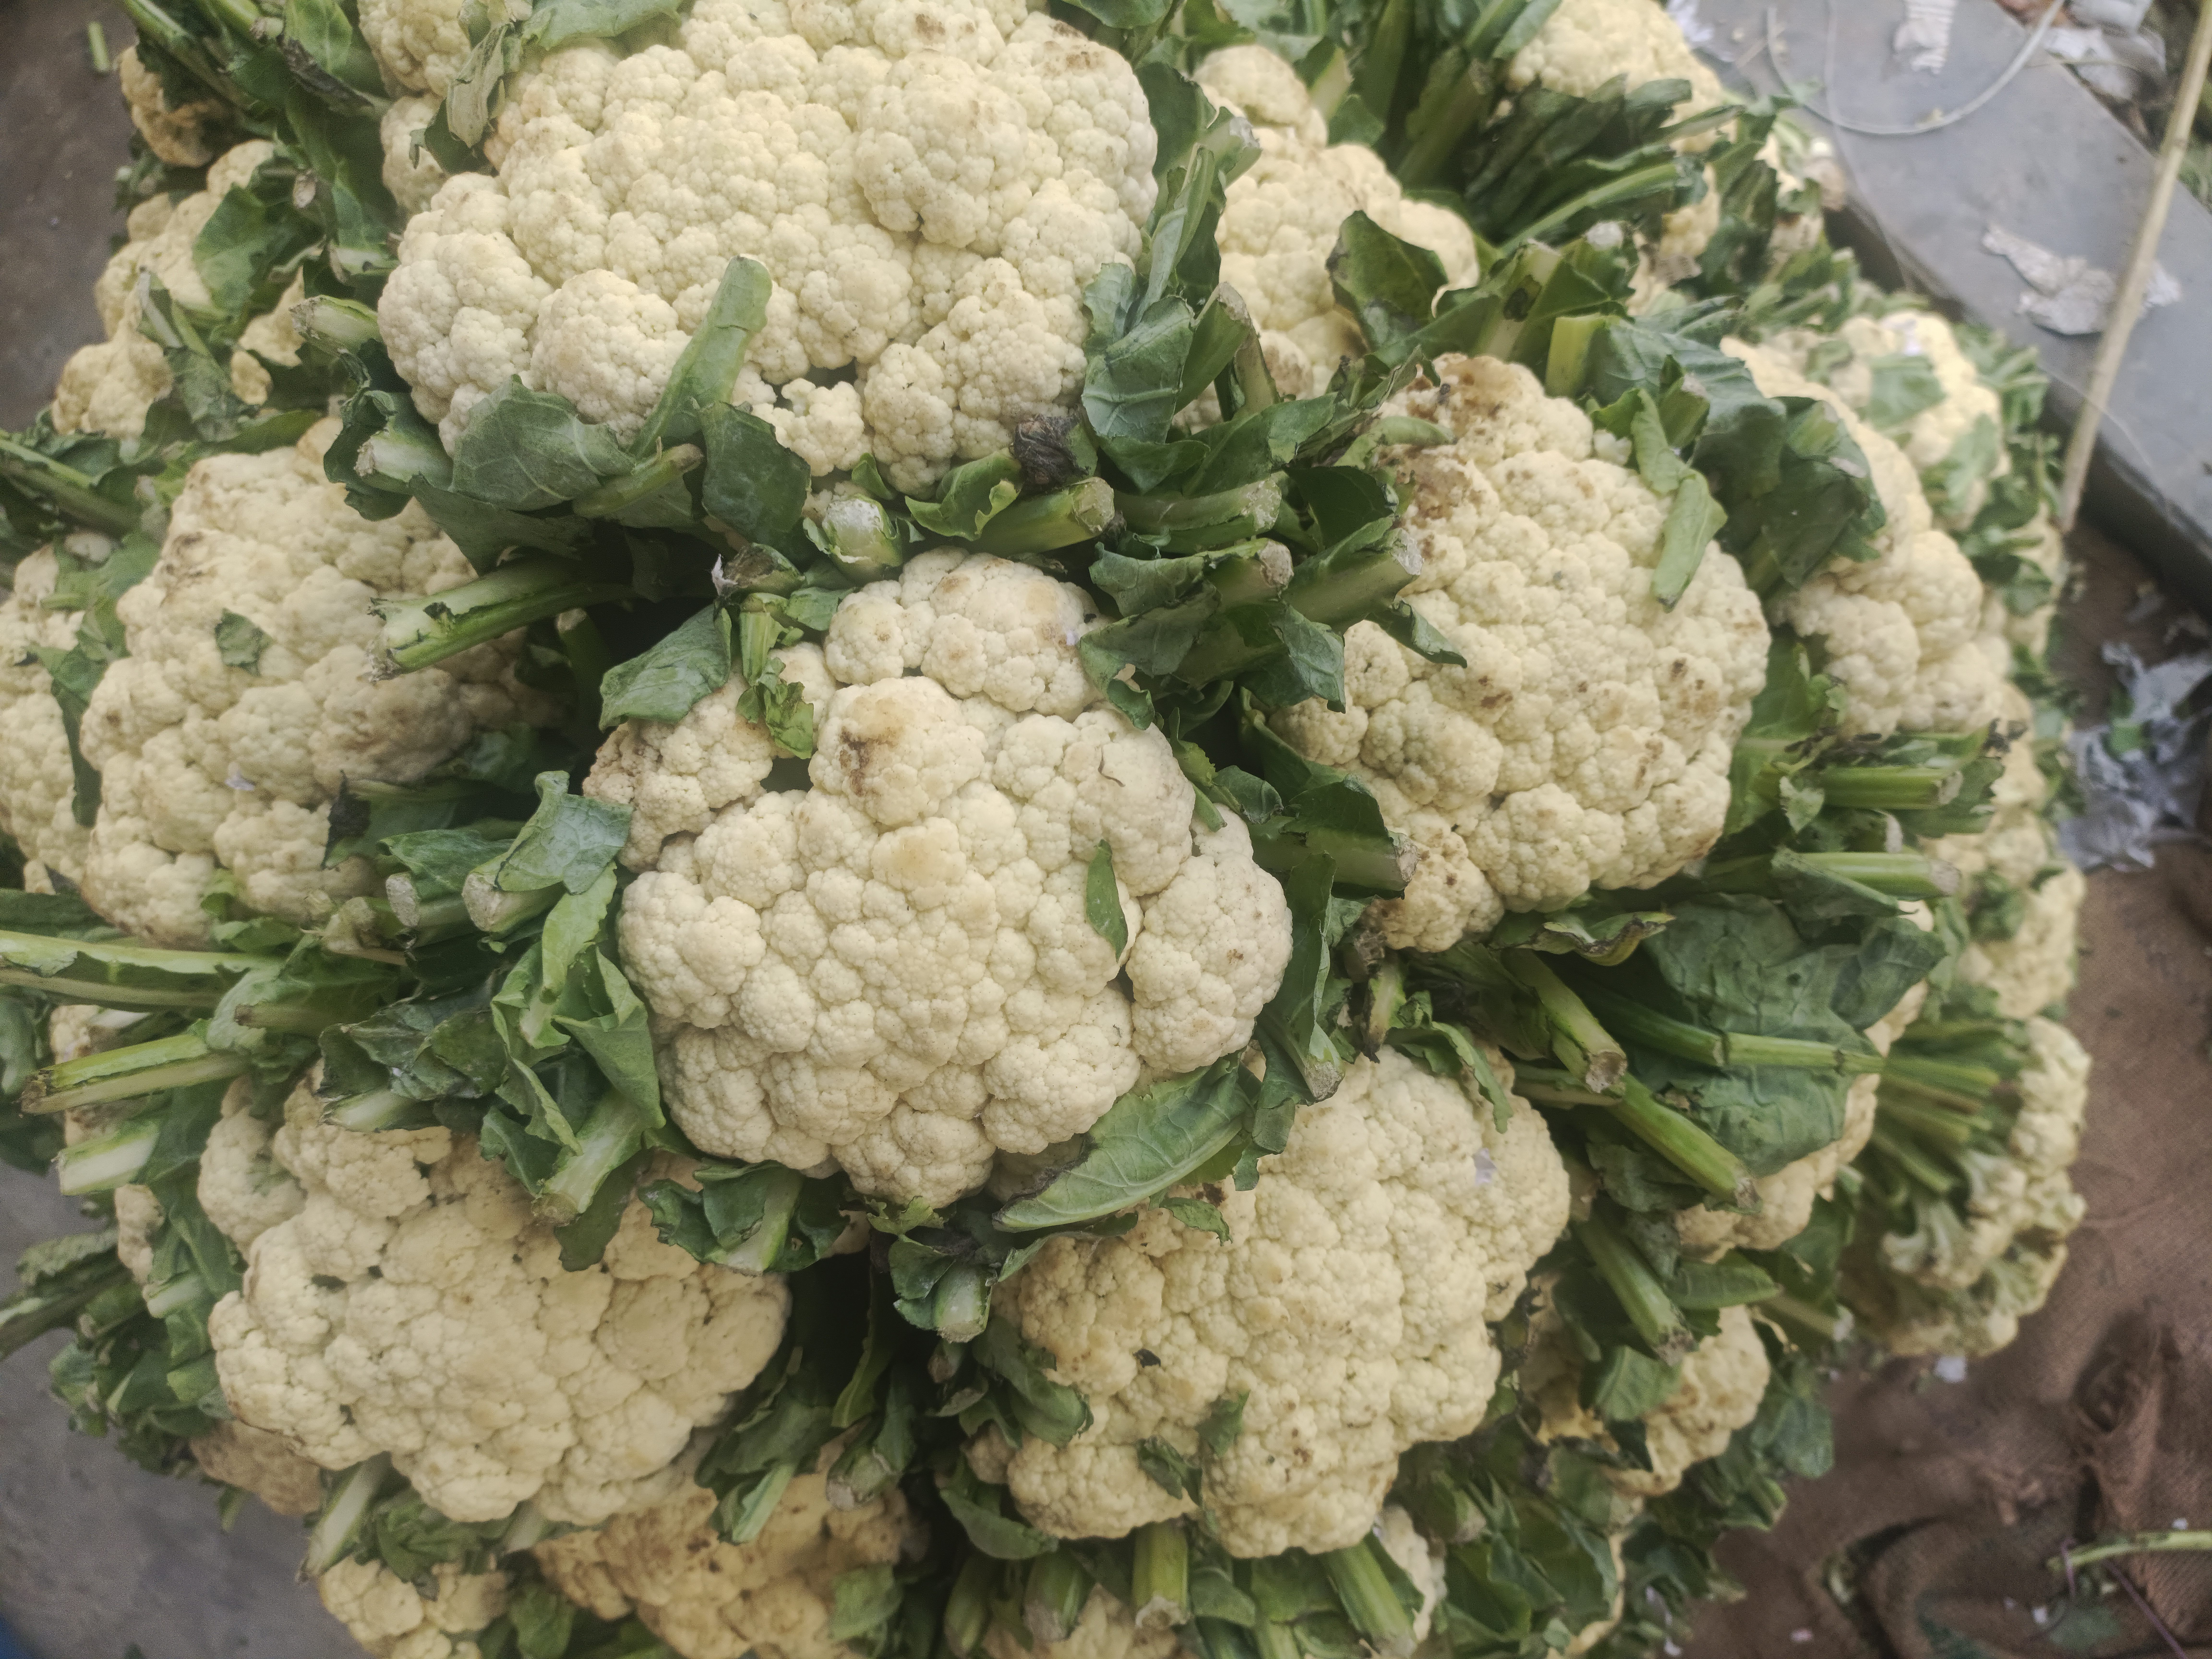
Label: Brassica oleracea